Villa dei Volusii

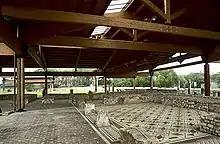
Mosaic floors at Villa dei Volusii

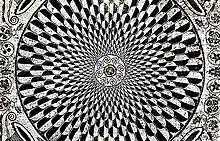
Mosaic in detail

The villa was located about from Lucus Feroniae alongside the Via Tiberina and was built on an embankment that offered a panoramic view of the lower Tiber Valley.